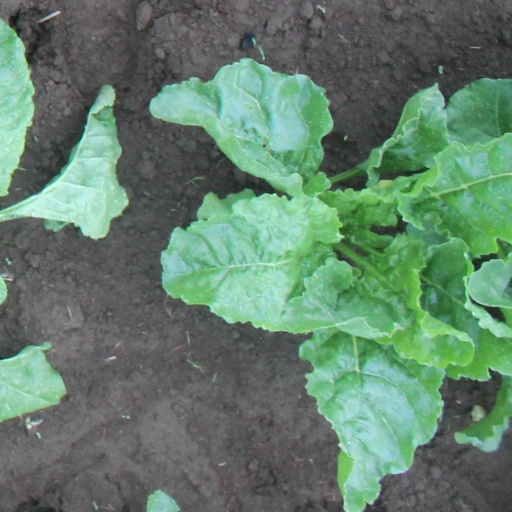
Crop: sugar beet